Mr. and Mrs. Iyer

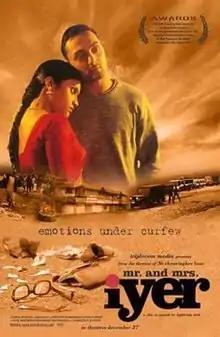
Theatrical release poster

Mr. and Mrs. Iyer is a 2002 Indian English-language drama film written and directed by Aparna Sen and produced by N. Venkatesan. The film features Sen's daughter Konkona Sen Sharma as Meenakshi Iyer, a Tamil Iyer Brahmin who is a Hindu. Rahul Bose portrays the character of Raja Chowdhury, a Bengali Muslim wildlife photographer. The story revolves around these two lead characters during a fateful bus journey amidst the carnages of a communal strife in India. Zakir Hussain composed the background score and music for the film and Goutam Ghose was the cinematographer.